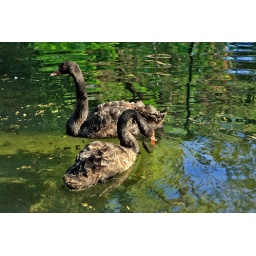
A couple of black swans swimming in a pond